Nakafurano, Hokkaido

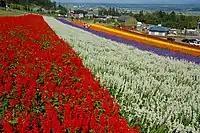
Lavender field in Nakafurano

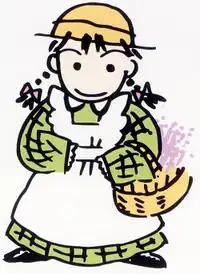
Lavender Fairy, the town's mascot

Nakafurano's mascot is the gentle, laid-back, unfussy and clean or . She is a gardener who lives in the Furano Lavender Fields (which is also her workplace). She loves to travel to gardens around the world and likes purple and green flowers. Her clothes were made from recycled melon skins and her hat and apron is scented from lavender. She is unveiled on 7 July 1995.